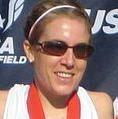
Age: 27